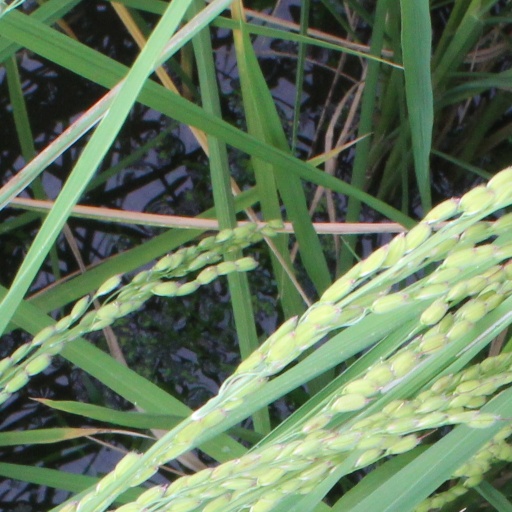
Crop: rice